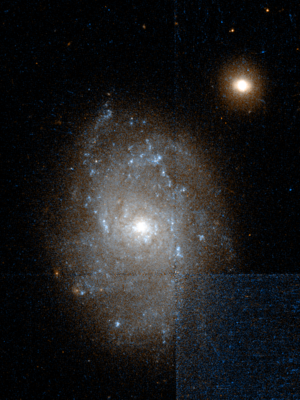
NGC 1258 est une galaxie spirale intermédiaire située dans la constellation de l'Éridan à environ 68 millions d'années-lumière de la Voie lactée. Elle a été découverte par l'astronome américain Francis Leavenworth en 1886.